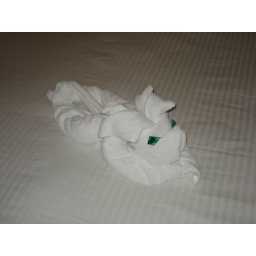
A towel dog left for us by the cleaning staff